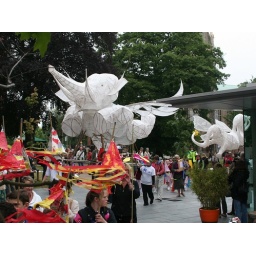
That's paper elephants and the Giraffe restuarant in Exeter; during the Exeter Festival Parade at Lamastide.